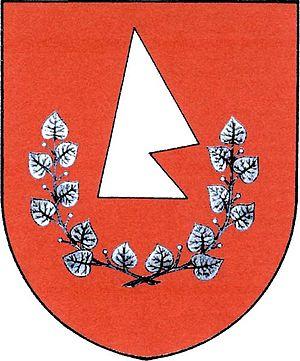
Česká est une commune du district de Brno-Campagne, dans la région de Moravie-du-Sud, en République tchèque. Sa population s'élevait à 1 012 habitants en 2017.